Denver Art Museum

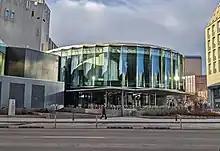
Sie Welcome Center at DAM in 2023

In December 2016, the Denver Art Museum announced a transformational $150 million project to unify the museum's campus and revitalize Ponti's building (now called the Martin Building), including the creation of new gallery spaces, two new dining options and the new Sie Welcome Center. With architecture and design led by Machado Silvetti and Denver-based Fentress Architects, the renovation project is slated for completion in 2021 in time for the 50th anniversary of Ponti's original building. The Duncan Pavilion was demolished in 2019.